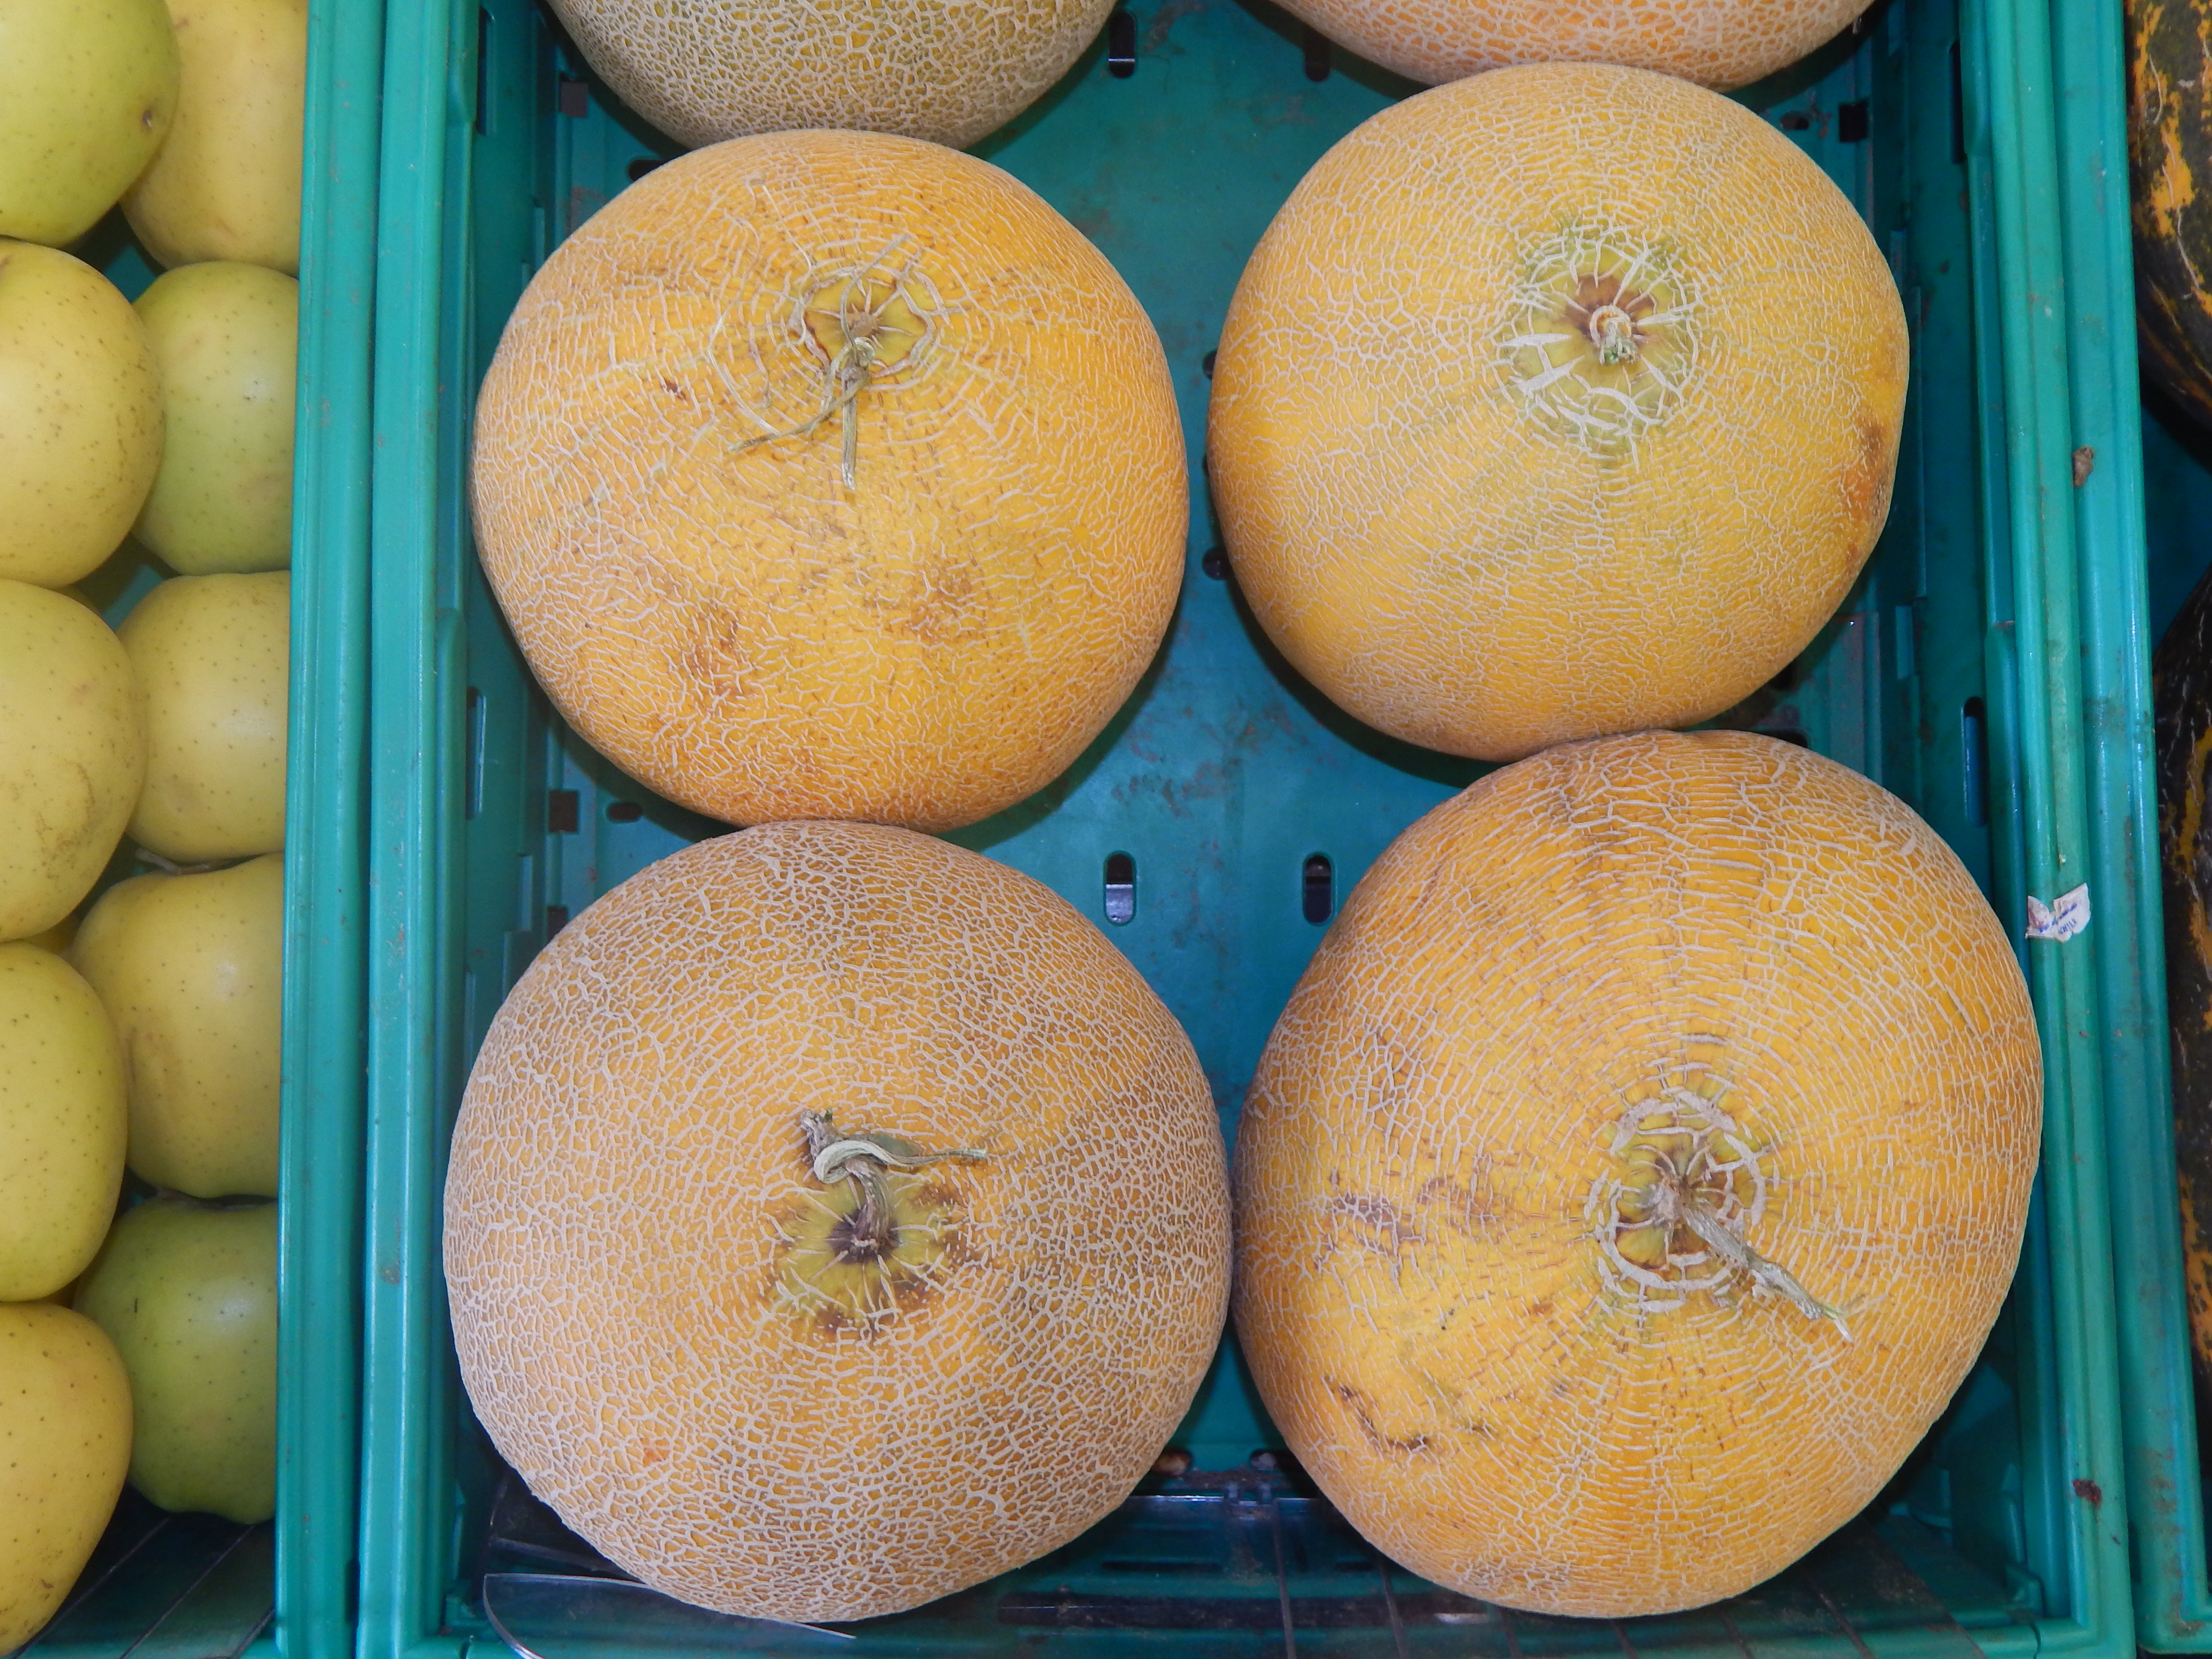
cuisine, food, breakfast, pizza, restaurant, traditional, delicious, sweet, cheese, background, beautiful, white, eat, dinner, plate, lunch, healthy, hot, table, dessert, produce, fruit, citrus, grapefruit, bitter orange, cantaloupe, valencia orange, winter squash, vegetarian food, melon, local food, yuzu, tangerine, muskmelon, citron, honeydew, orange, cucumber gourd and melon family, clementine, galia, vegetable, rangpur, loquat